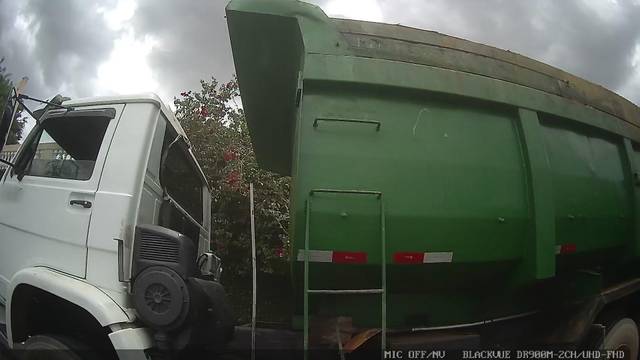
Region: Brazil
Coordinates: -23.545, -46.305